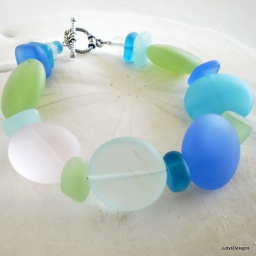
Frosted glass and sterling silver bracelet by JudysDesigns